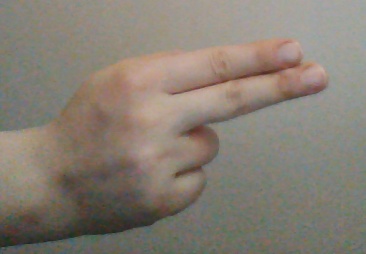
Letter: ain